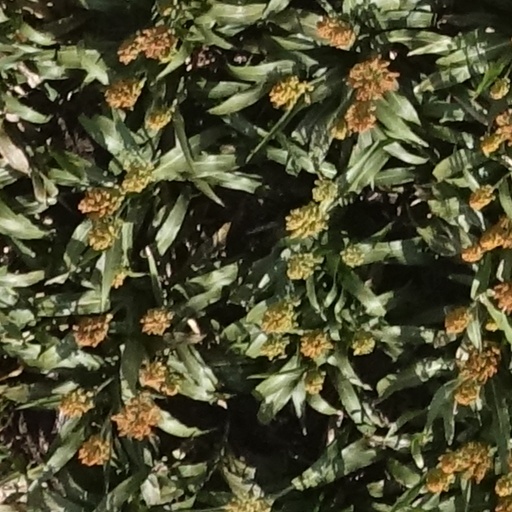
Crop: sorghum